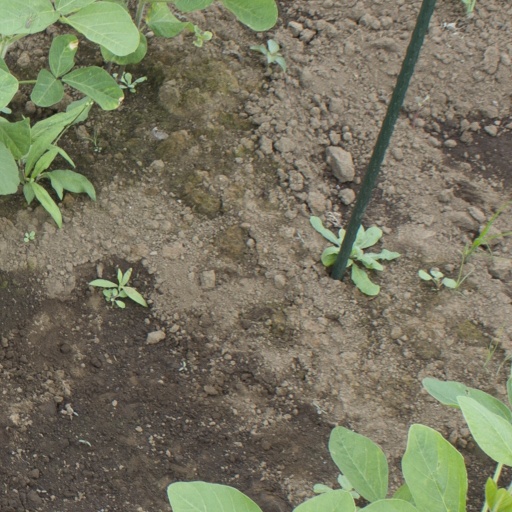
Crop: soybean